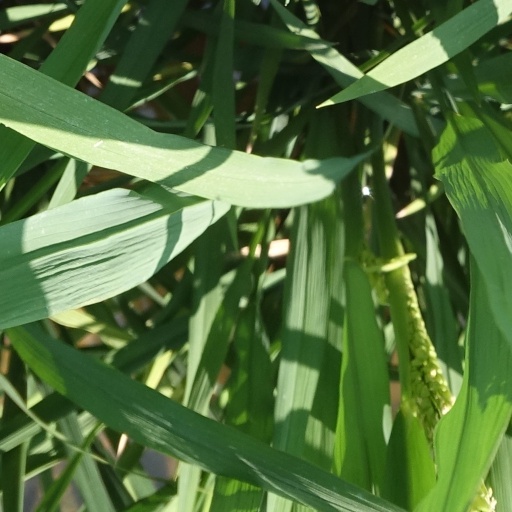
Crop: rice